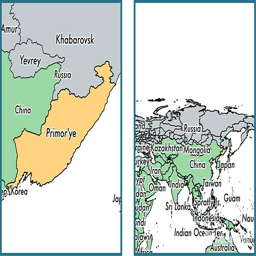
location of administrative territory on a map